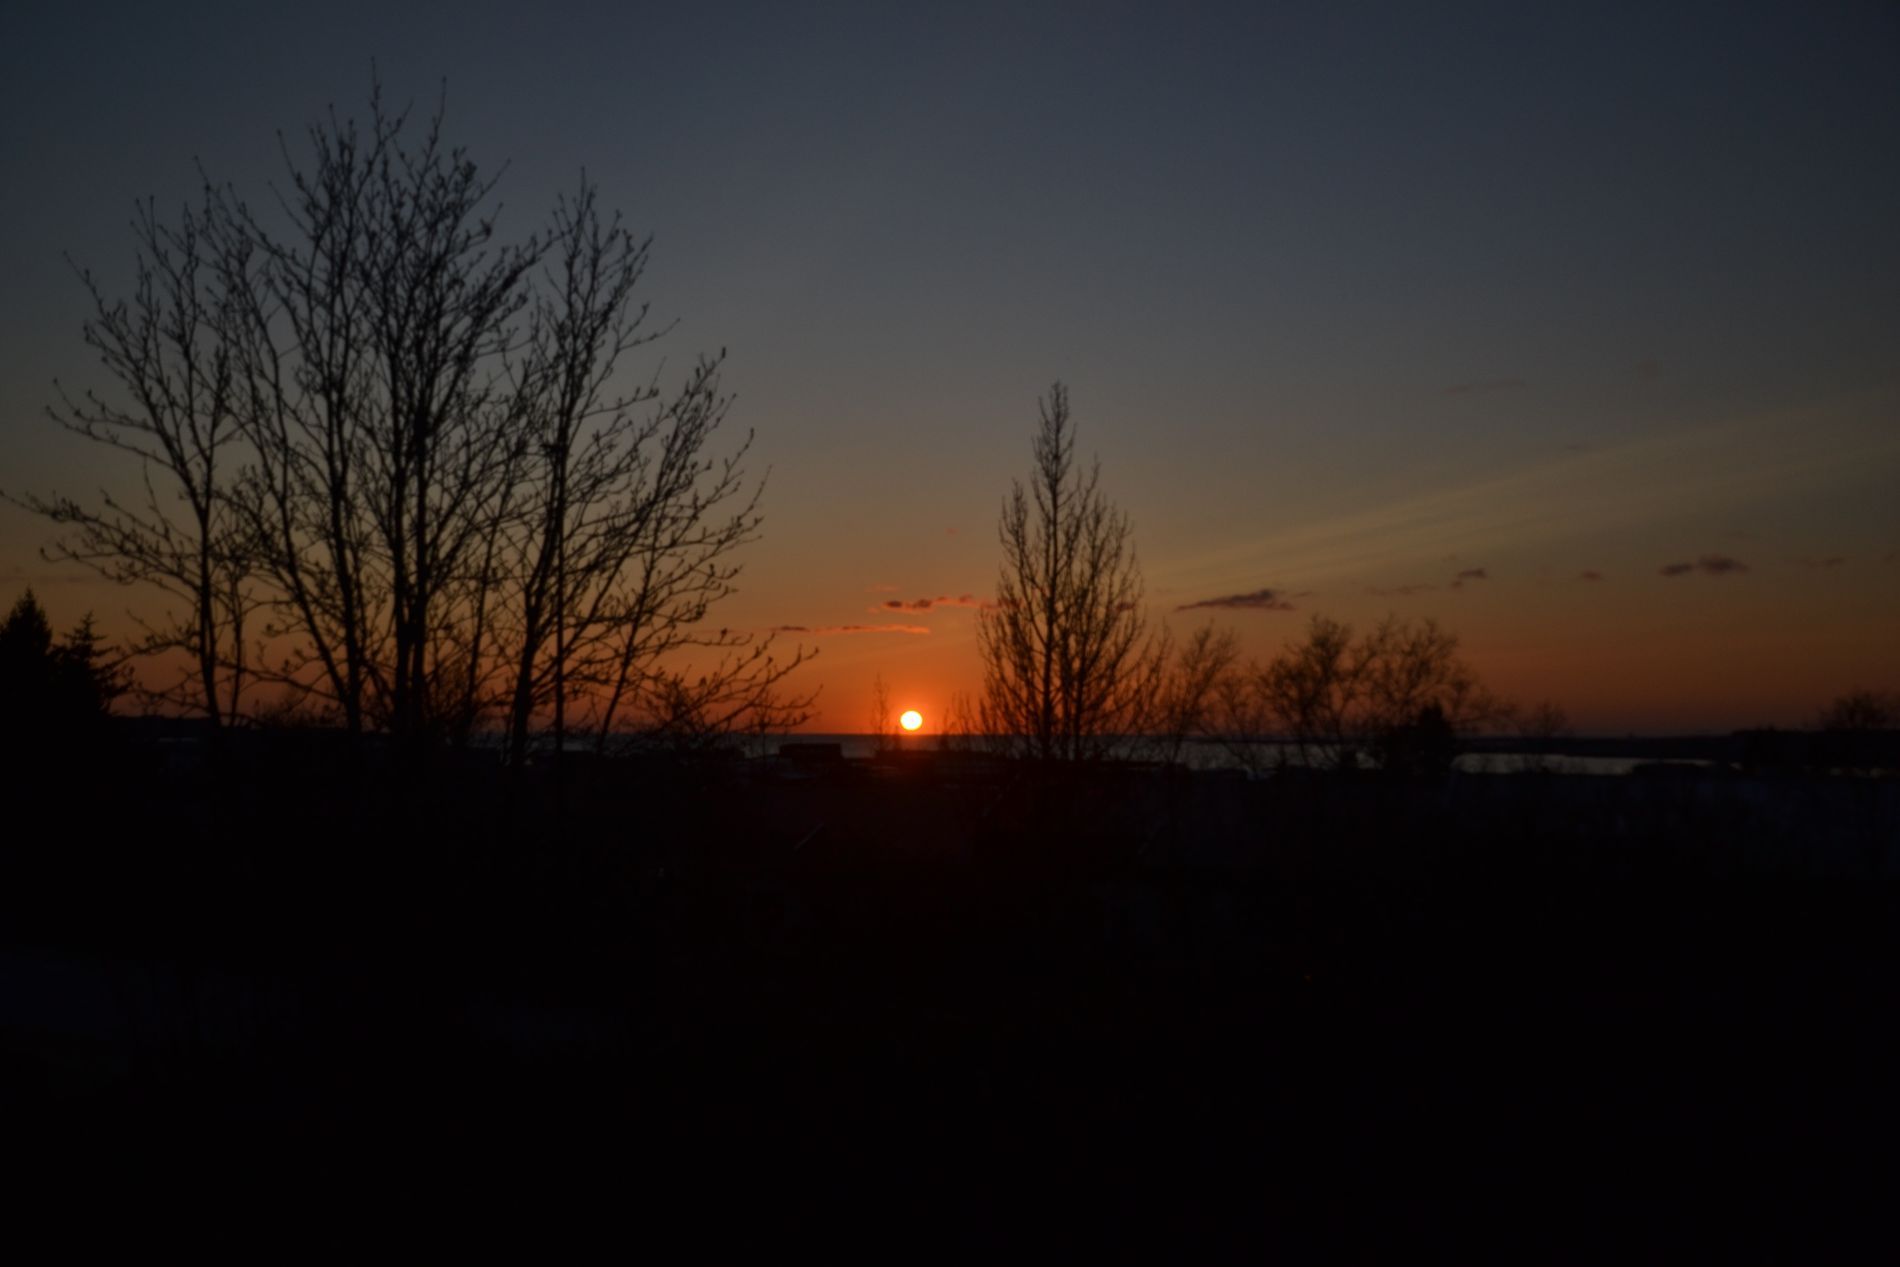
Twilight Silhouettes
The image shows a sunset or sunrise. In the foreground, there are silhouettes of leafless trees.
The scene is a landscape image captured at eye level angle, showing the quiet beauty of twilight. Silhouetted trees stand against the glowing horizon giving a calm and peaceful atmosphere.
Labels: Nature, Outdoors, Sky, Sunset, Sunrise, Sun, Landscape, Plant, Tree, Scenery, Vegetation, Silhouette, Land, Woodland, Cloud, Grass, Horizon, Sunlight, Night, Grove, land, Trees, water surface, Ground
Camera: NIKON CORPORATION NIKON D3100
Lens: 16-300mm f/3.5-6.3, Tamron AF 16-300mm f/3.5-6.3 Di II VC PZD (B016)
Aperture: F4.5
Exposure: 1/500 sec
ISO: 100
Focal length: 22.0 mm